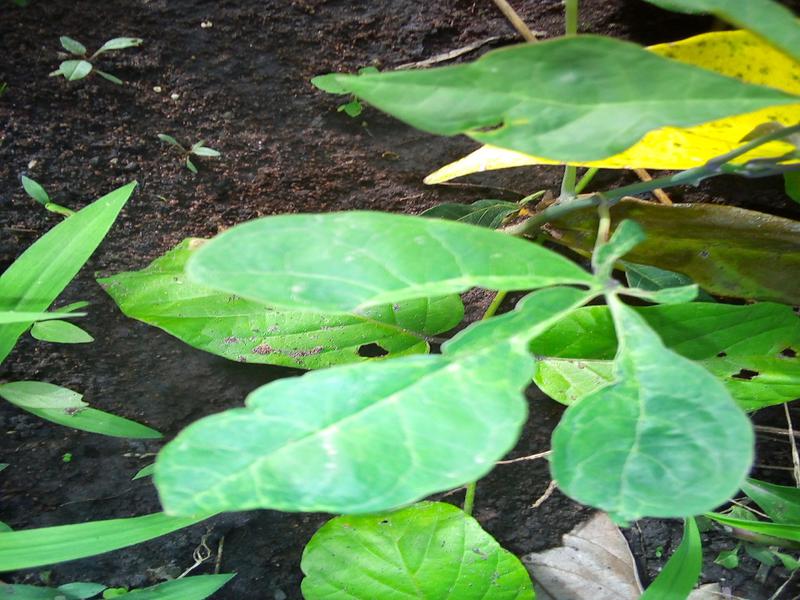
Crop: cassava
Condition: healthy